Nongthang Leima

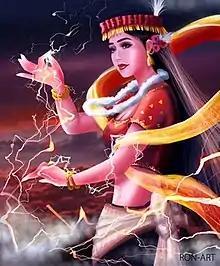
An illustration of Goddess Nongthang Leima

In Meitei mythology and religion, Nongthang Leima is the goddess of seduction, thunder, and lightning. She was created by Atingkok (or Salailen) to attract Haraba (Pakhangba).